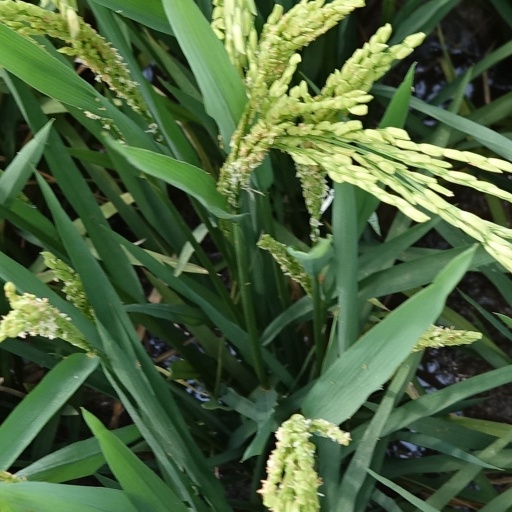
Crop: rice